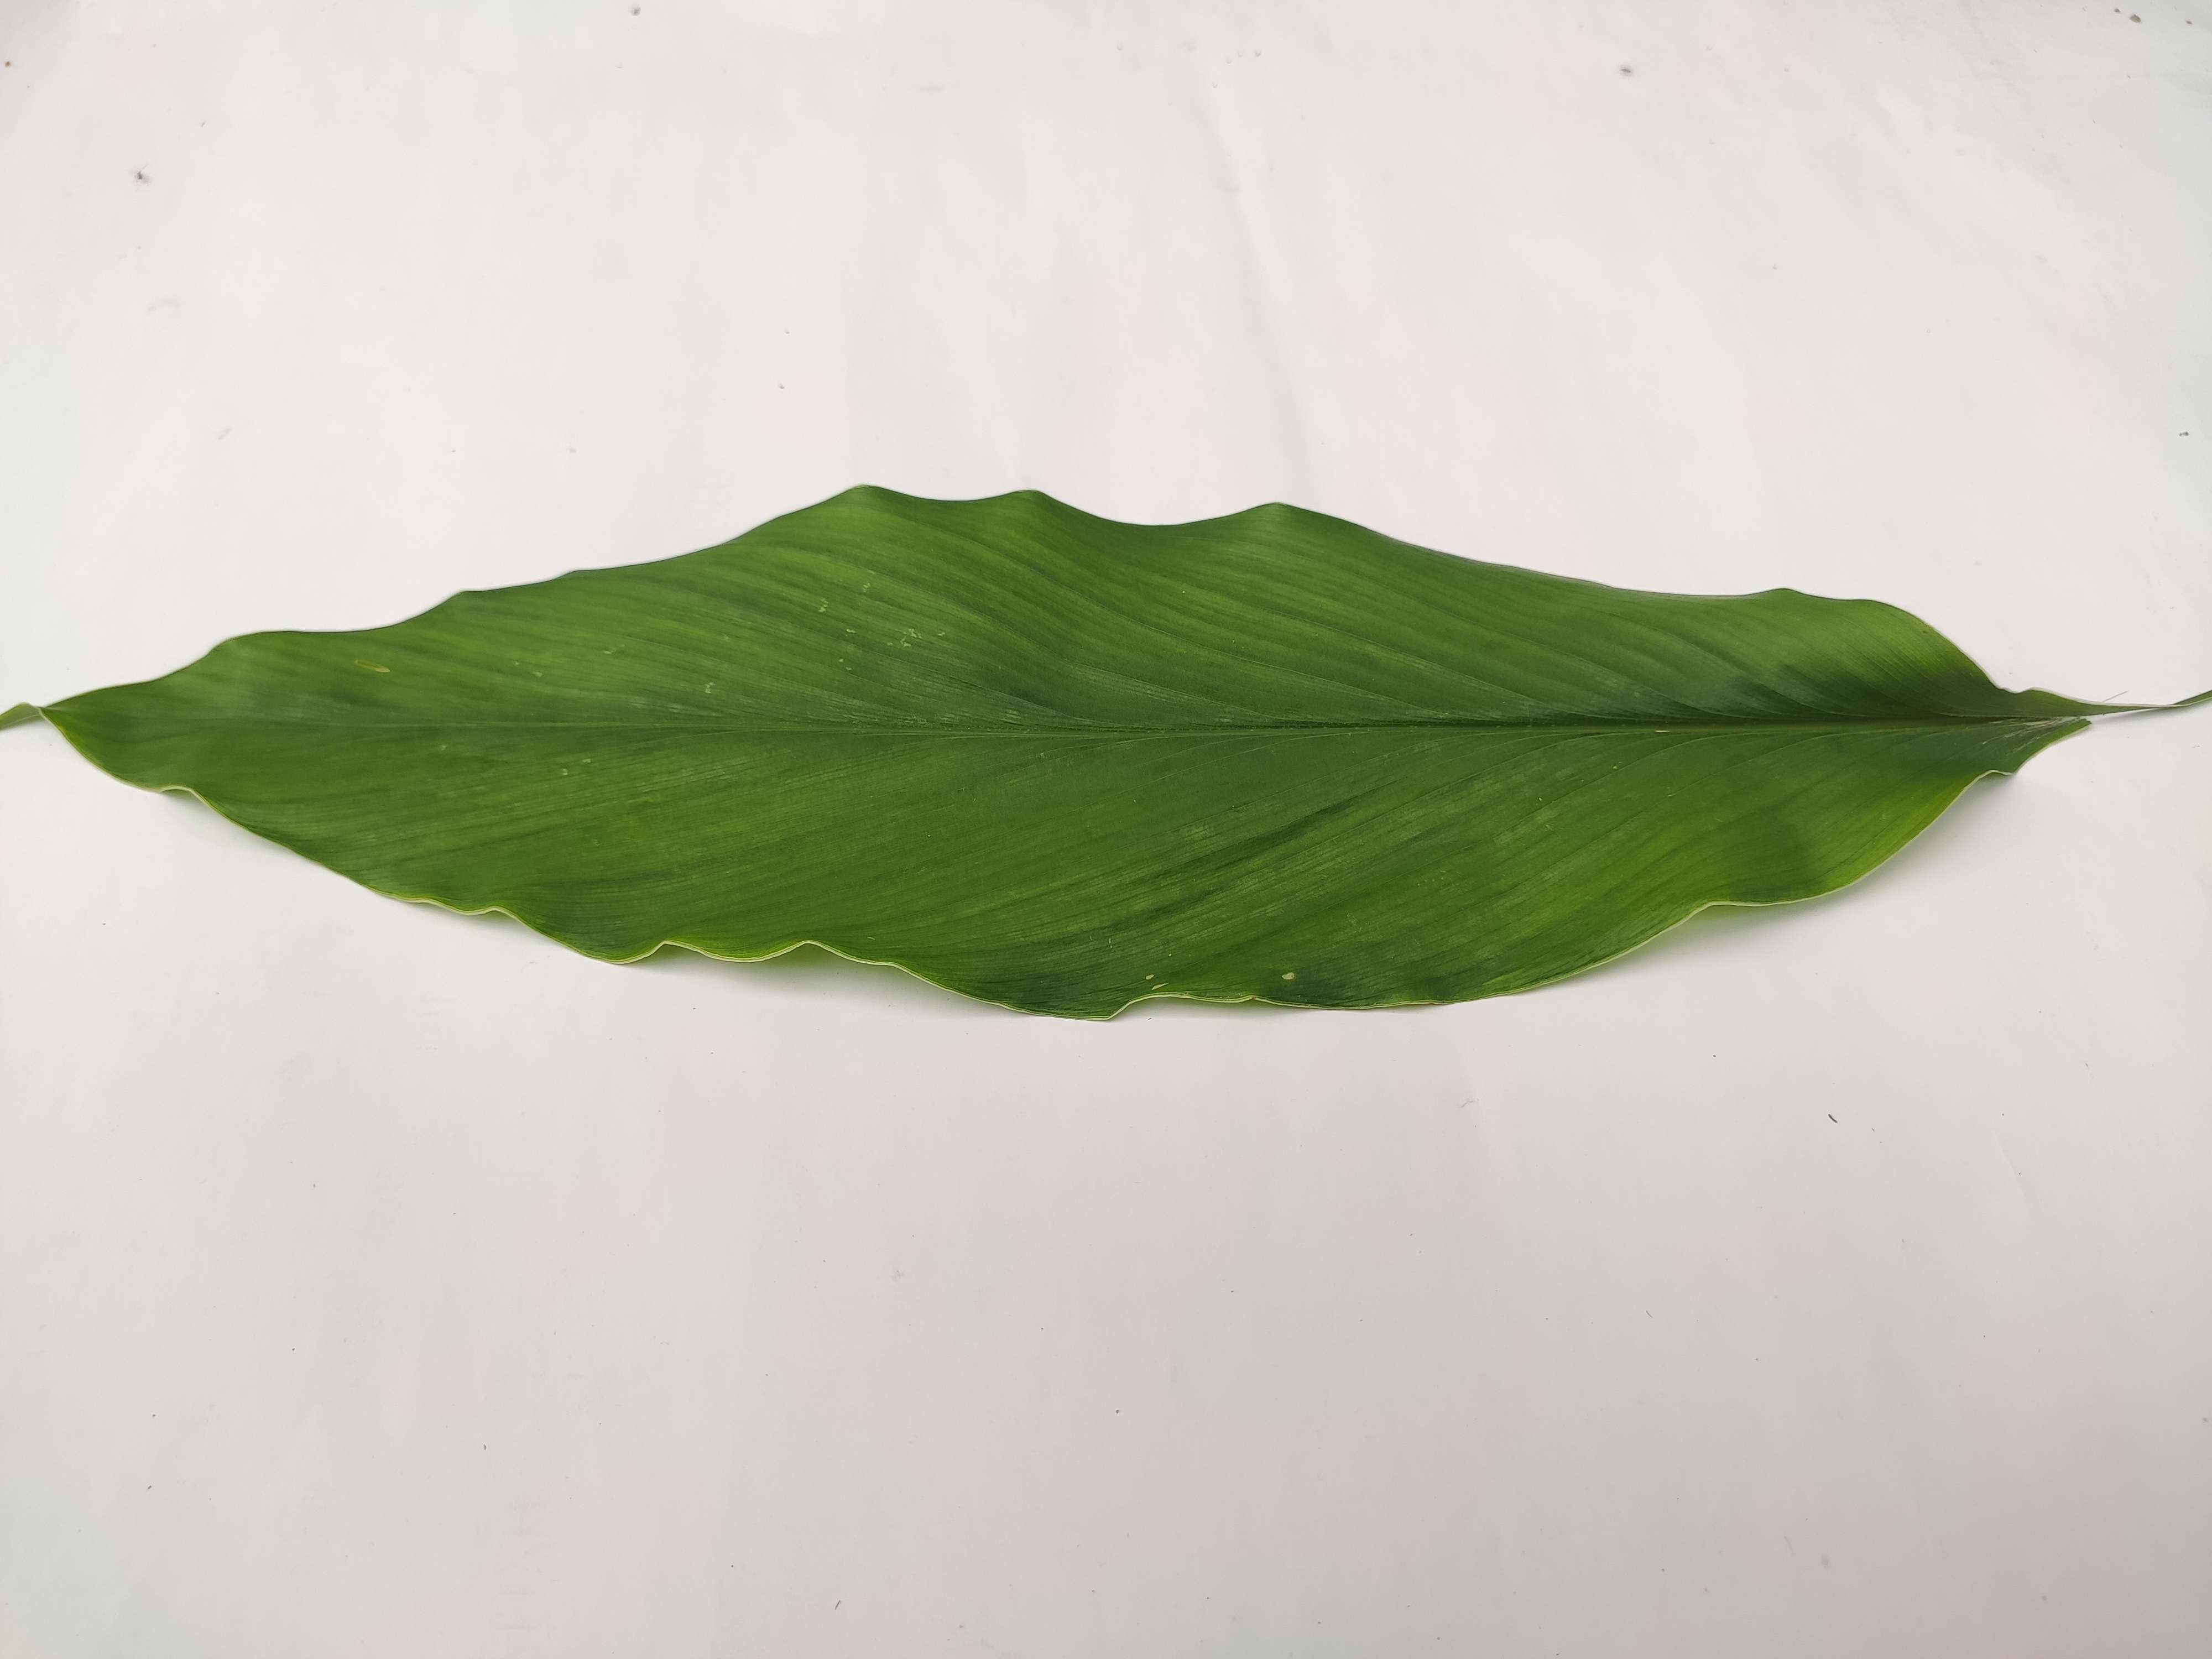
Label: Healthy_Leaf